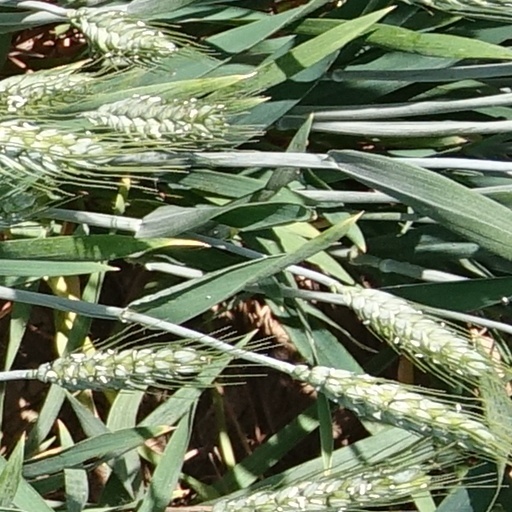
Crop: wheat